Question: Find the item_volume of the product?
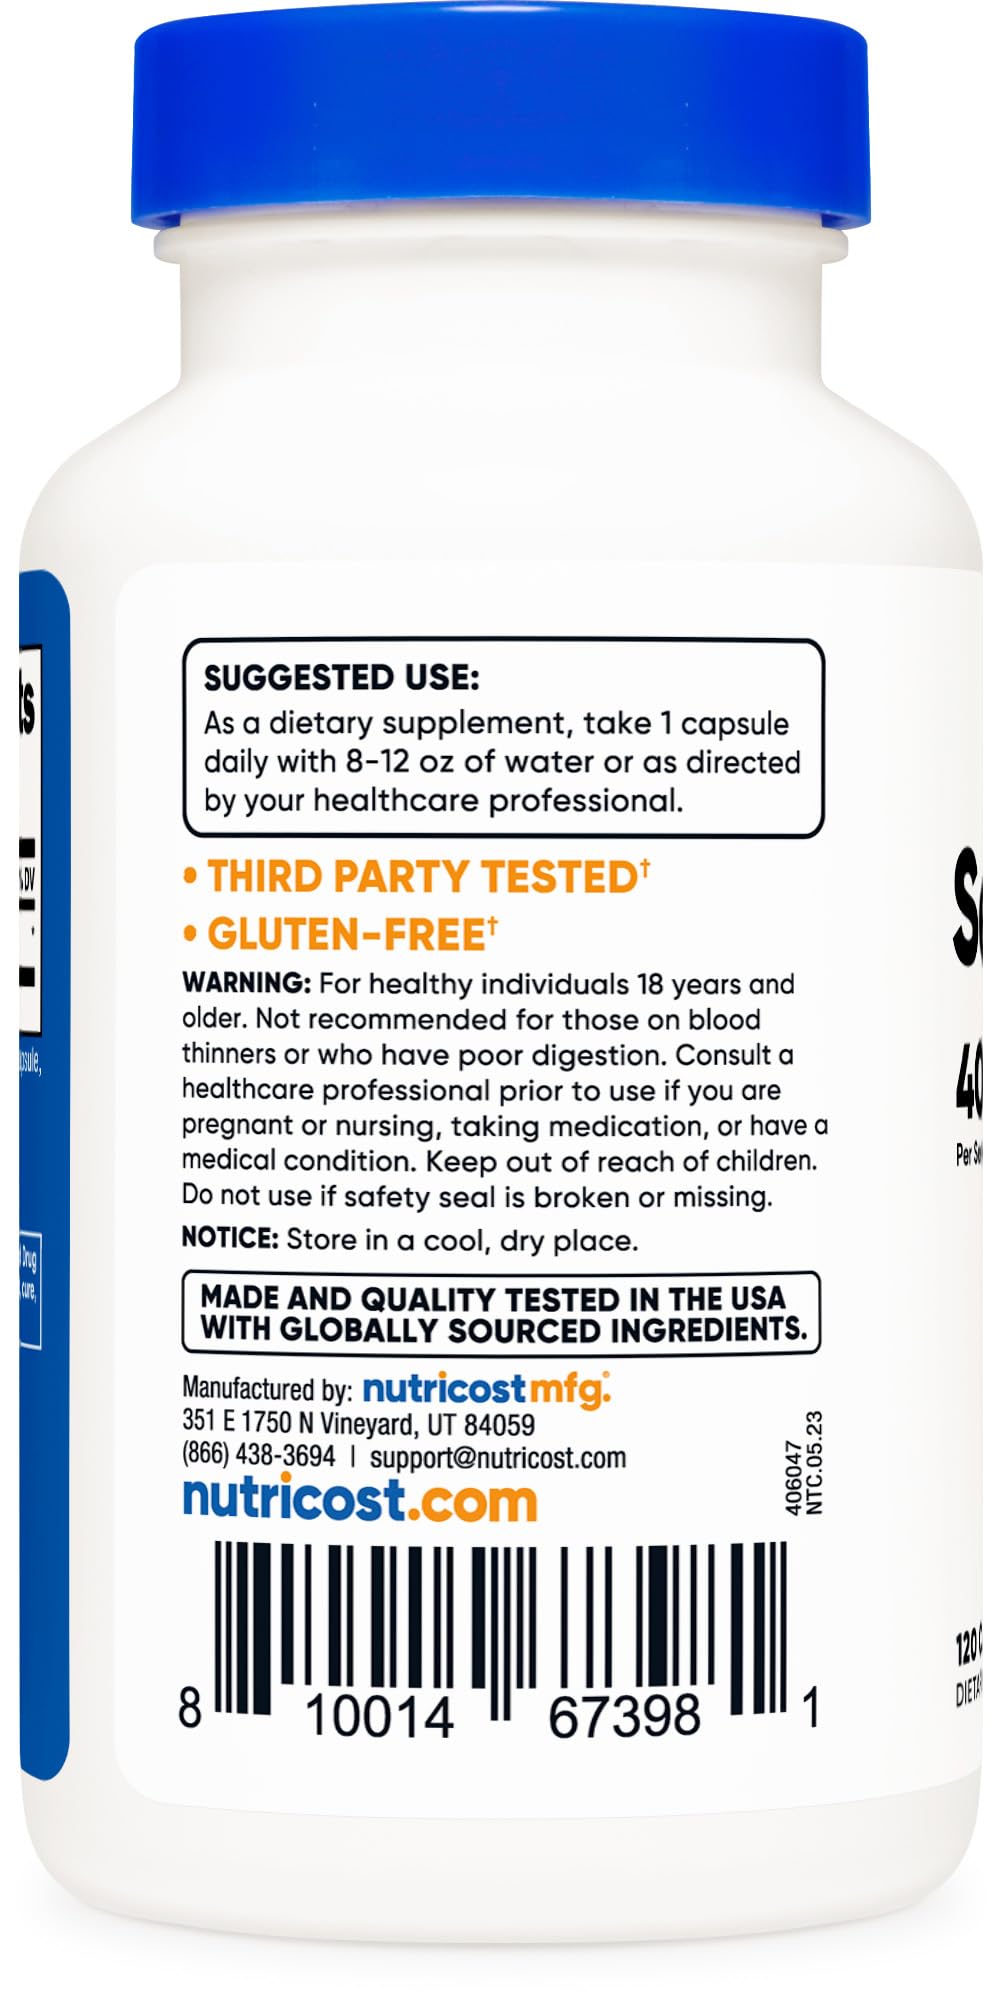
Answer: [8.0, 12.0] fluid ounce